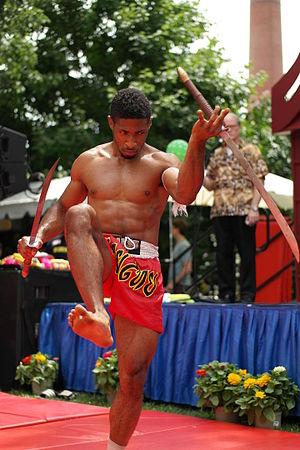
Dans le passé le travail des armes, le krabi krabong était un système d'attaque et de défense inventé par des guerriers inoccupés pour pratiquer et évaluer leur habileté au combat, aussi bien que pour se maintenir affuté et compétent pour la guerre. Sur le champ de bataille, ces techniques affinées sont devenues de véritables tourbillons de destruction et de mort.